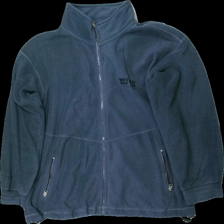
View: front
Type: Jacket
Category: Men
Brand: Not in the list
Brand text on label: North trail
Colors: Grey
Material: 100% polyester
Pattern: Logo print
Cut: Turtle neck
Size: L
Season: All
Holes: Minor
Damage: hål
Damage location: middle left
Damage 2: slitet
Damage 2 location: middle right
Damage 3: slitet
Damage 3 location: middle left
Price range: <50
Recommended usage: Export
Description: fleectröja med tryck